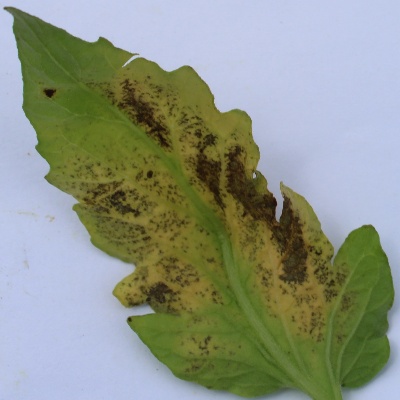
Crop: Tomato
Condition: verticulium wilt